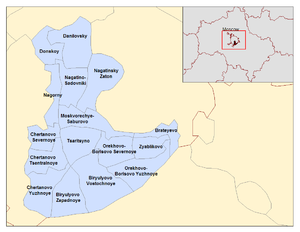
La ville fédérale de Moscou, capitale de la Fédération de Russie, est divisée en douze districts administratifs, eux-mêmes divisés en plusieurs districts municipaux.